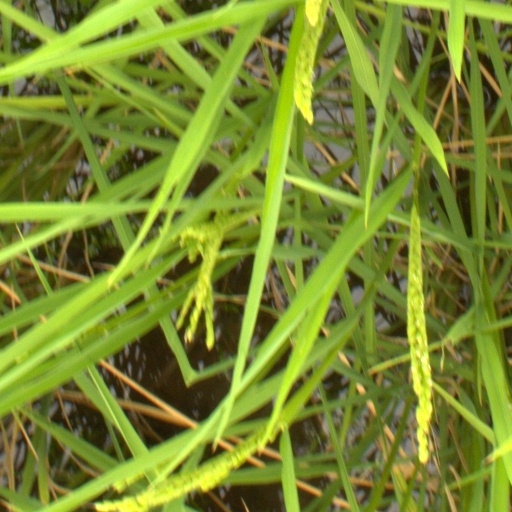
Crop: rice